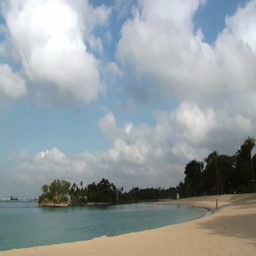
view to the sandy beach